Carnotaurus

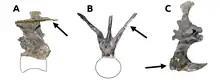
Sixth tail vertebra of the holotype in A) side, B) front and C) top views, with arrows indicating the highly modified caudal ribs

The vertebral column consisted of ten cervical (neck), twelve dorsal, six fused sacral and an unknown number of caudal (tail) vertebrae. The neck was nearly straight, rather than having the S-curve seen in other theropods, and also unusually wide, especially towards its base. The top of the neck's spinal column featured a double row of enlarged, upwardly directed bony processes called epipophyses, creating a smooth trough on the top of the neck vertebrae. These processes were the highest points of the spine, towering above the unusually low spinous processes. The epipophyses probably provided attachment areas for a markedly strong neck musculature. A similar double row was also present in the tail, formed there by highly modified caudal ribs, in front view protruding upwards in a V-shape, their inner sides creating a smooth, flat, top surface of the front tail vertebrae. The end of each caudal rib was furnished with a forward projecting hook-shaped expansion that connected to the caudal rib of the preceding vertebra.